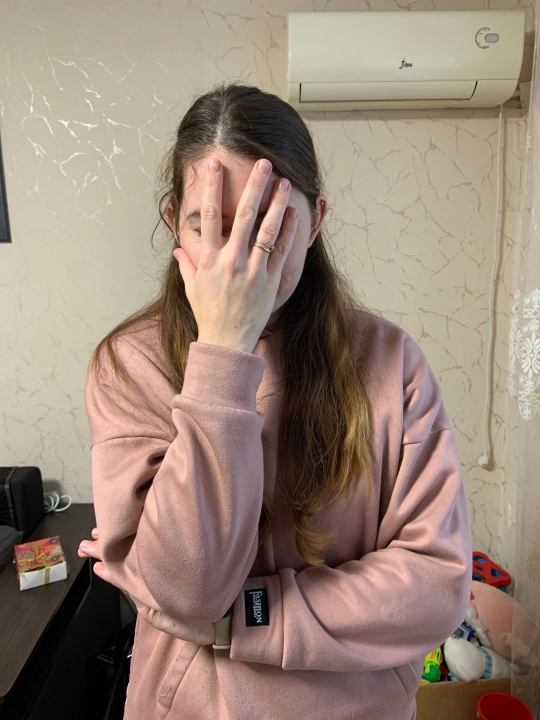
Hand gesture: no_gesture